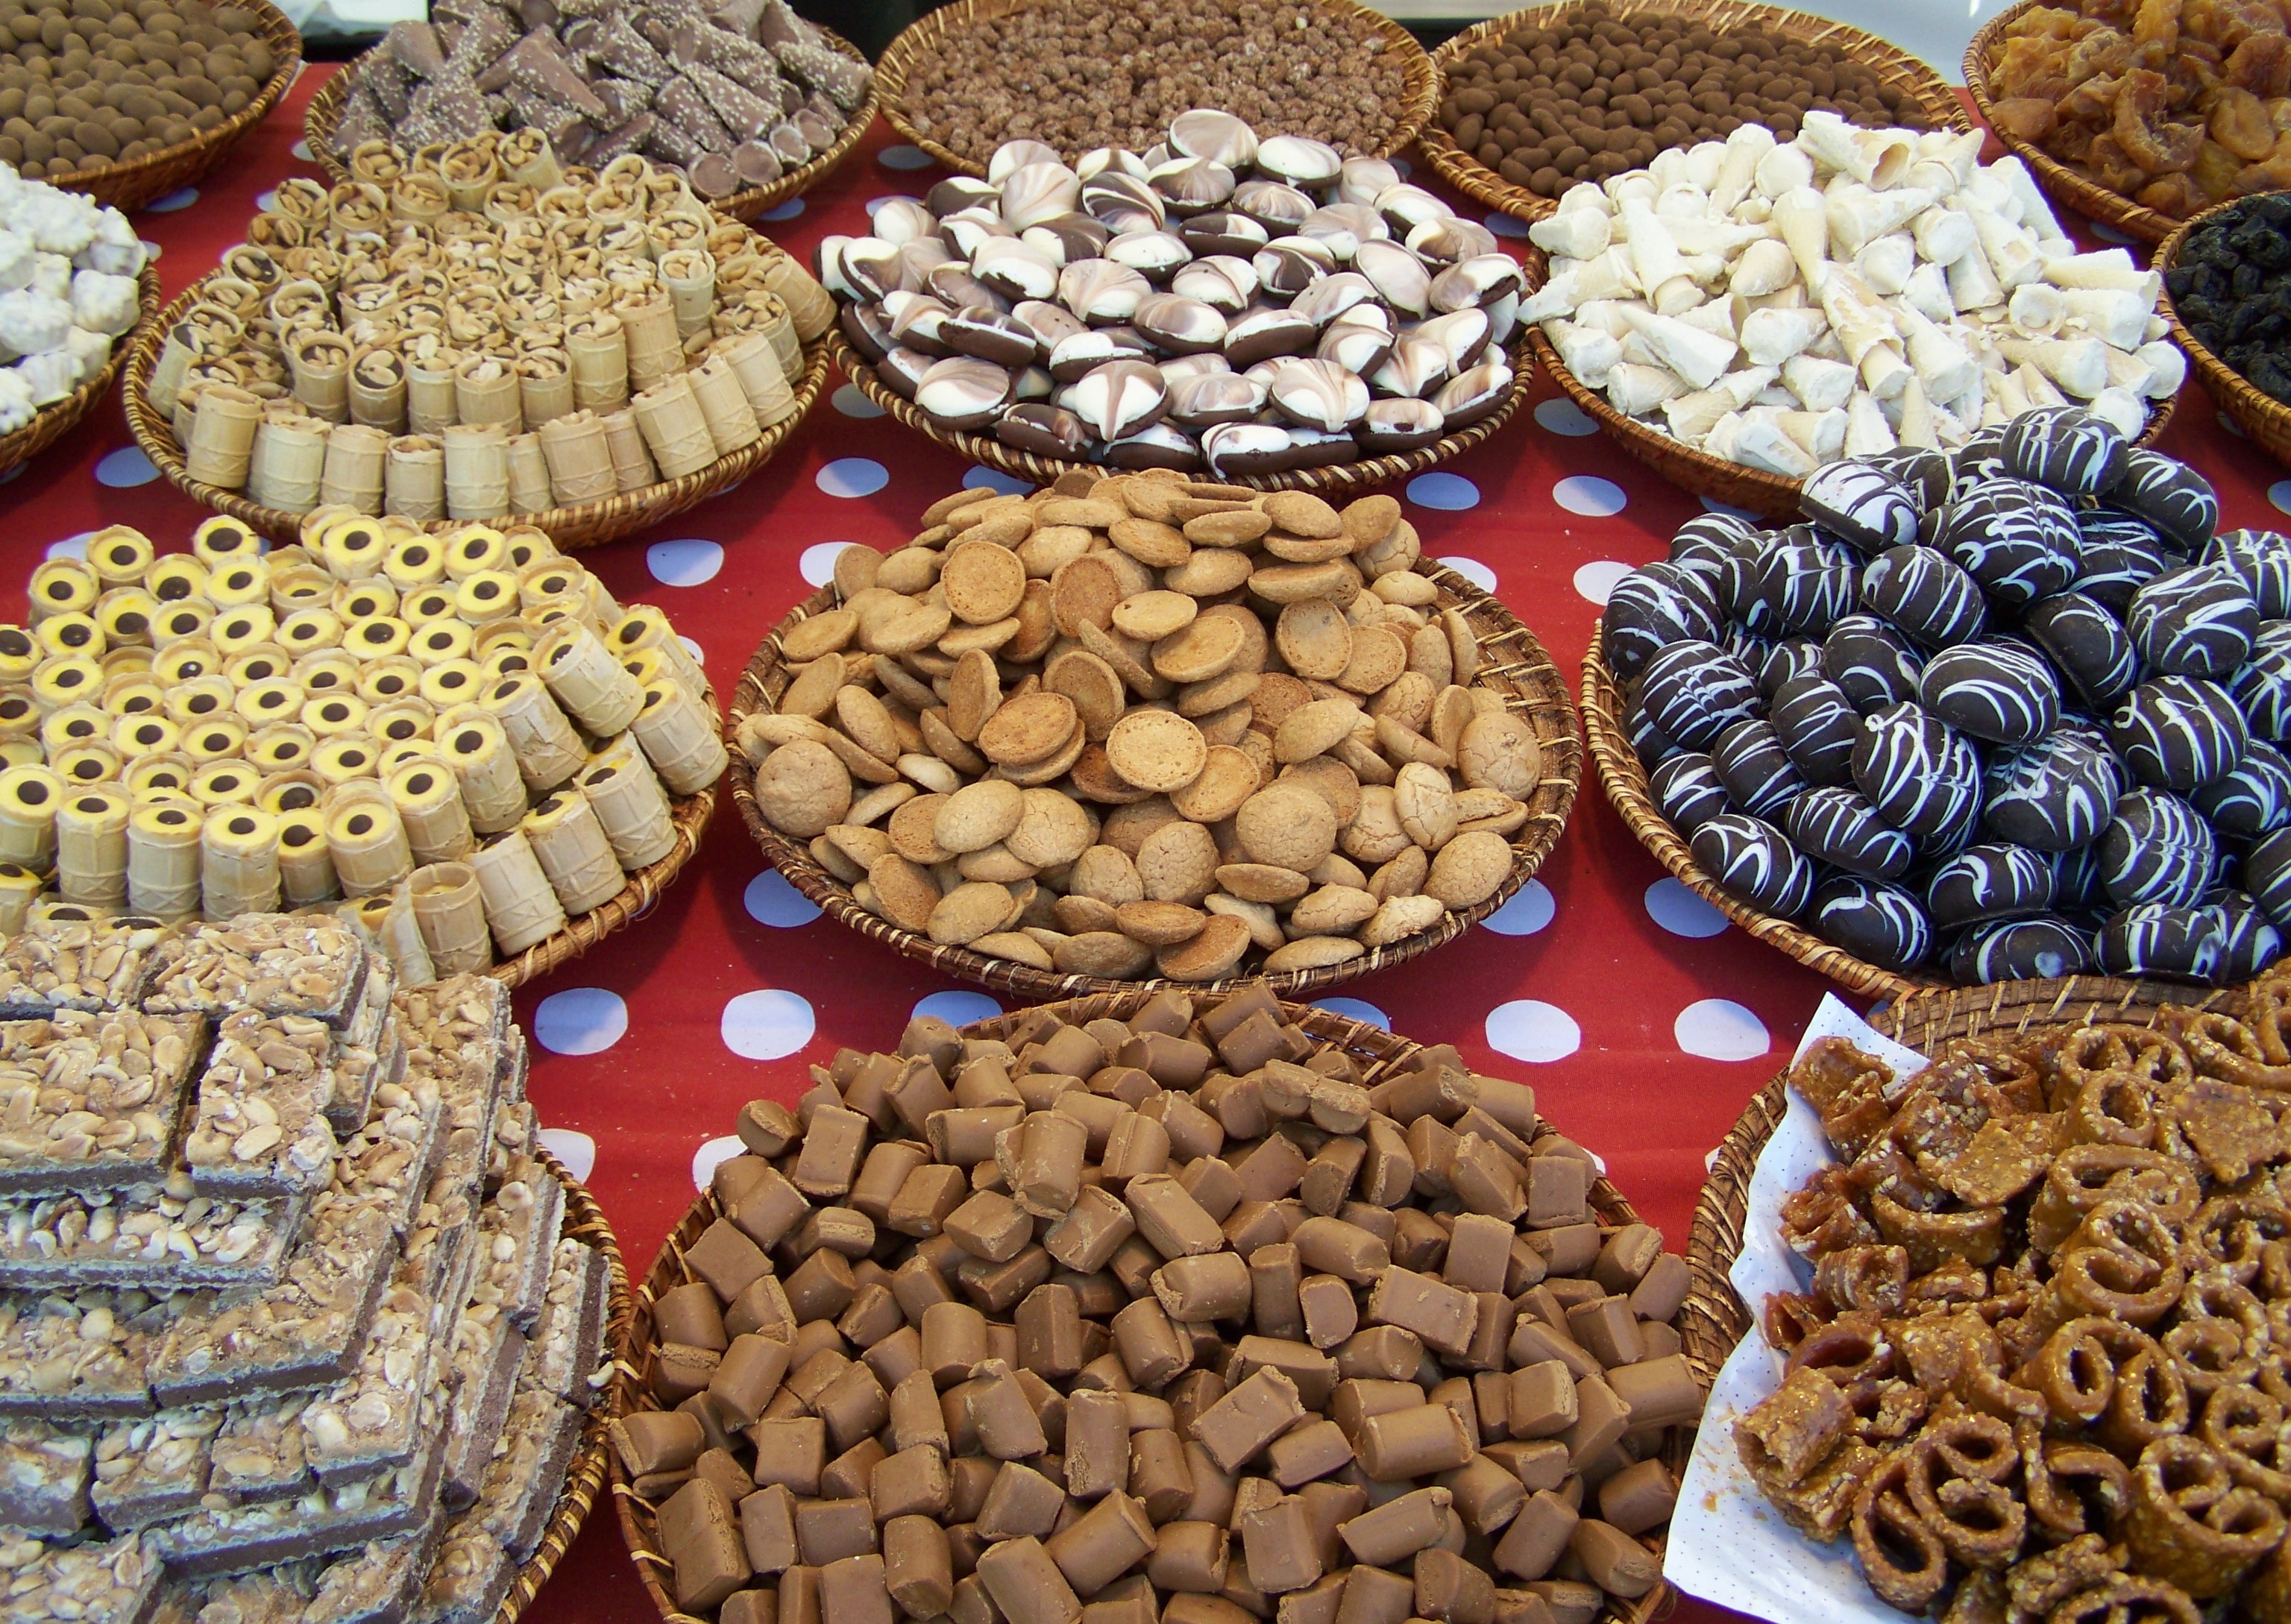
dish, meal, food, produce, baking, dessert, cake, sweets, baked goods, grass family, snack food, cookies and crackers, whole grain